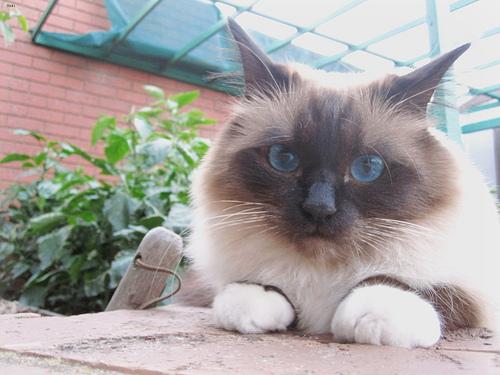
Breed: Birman